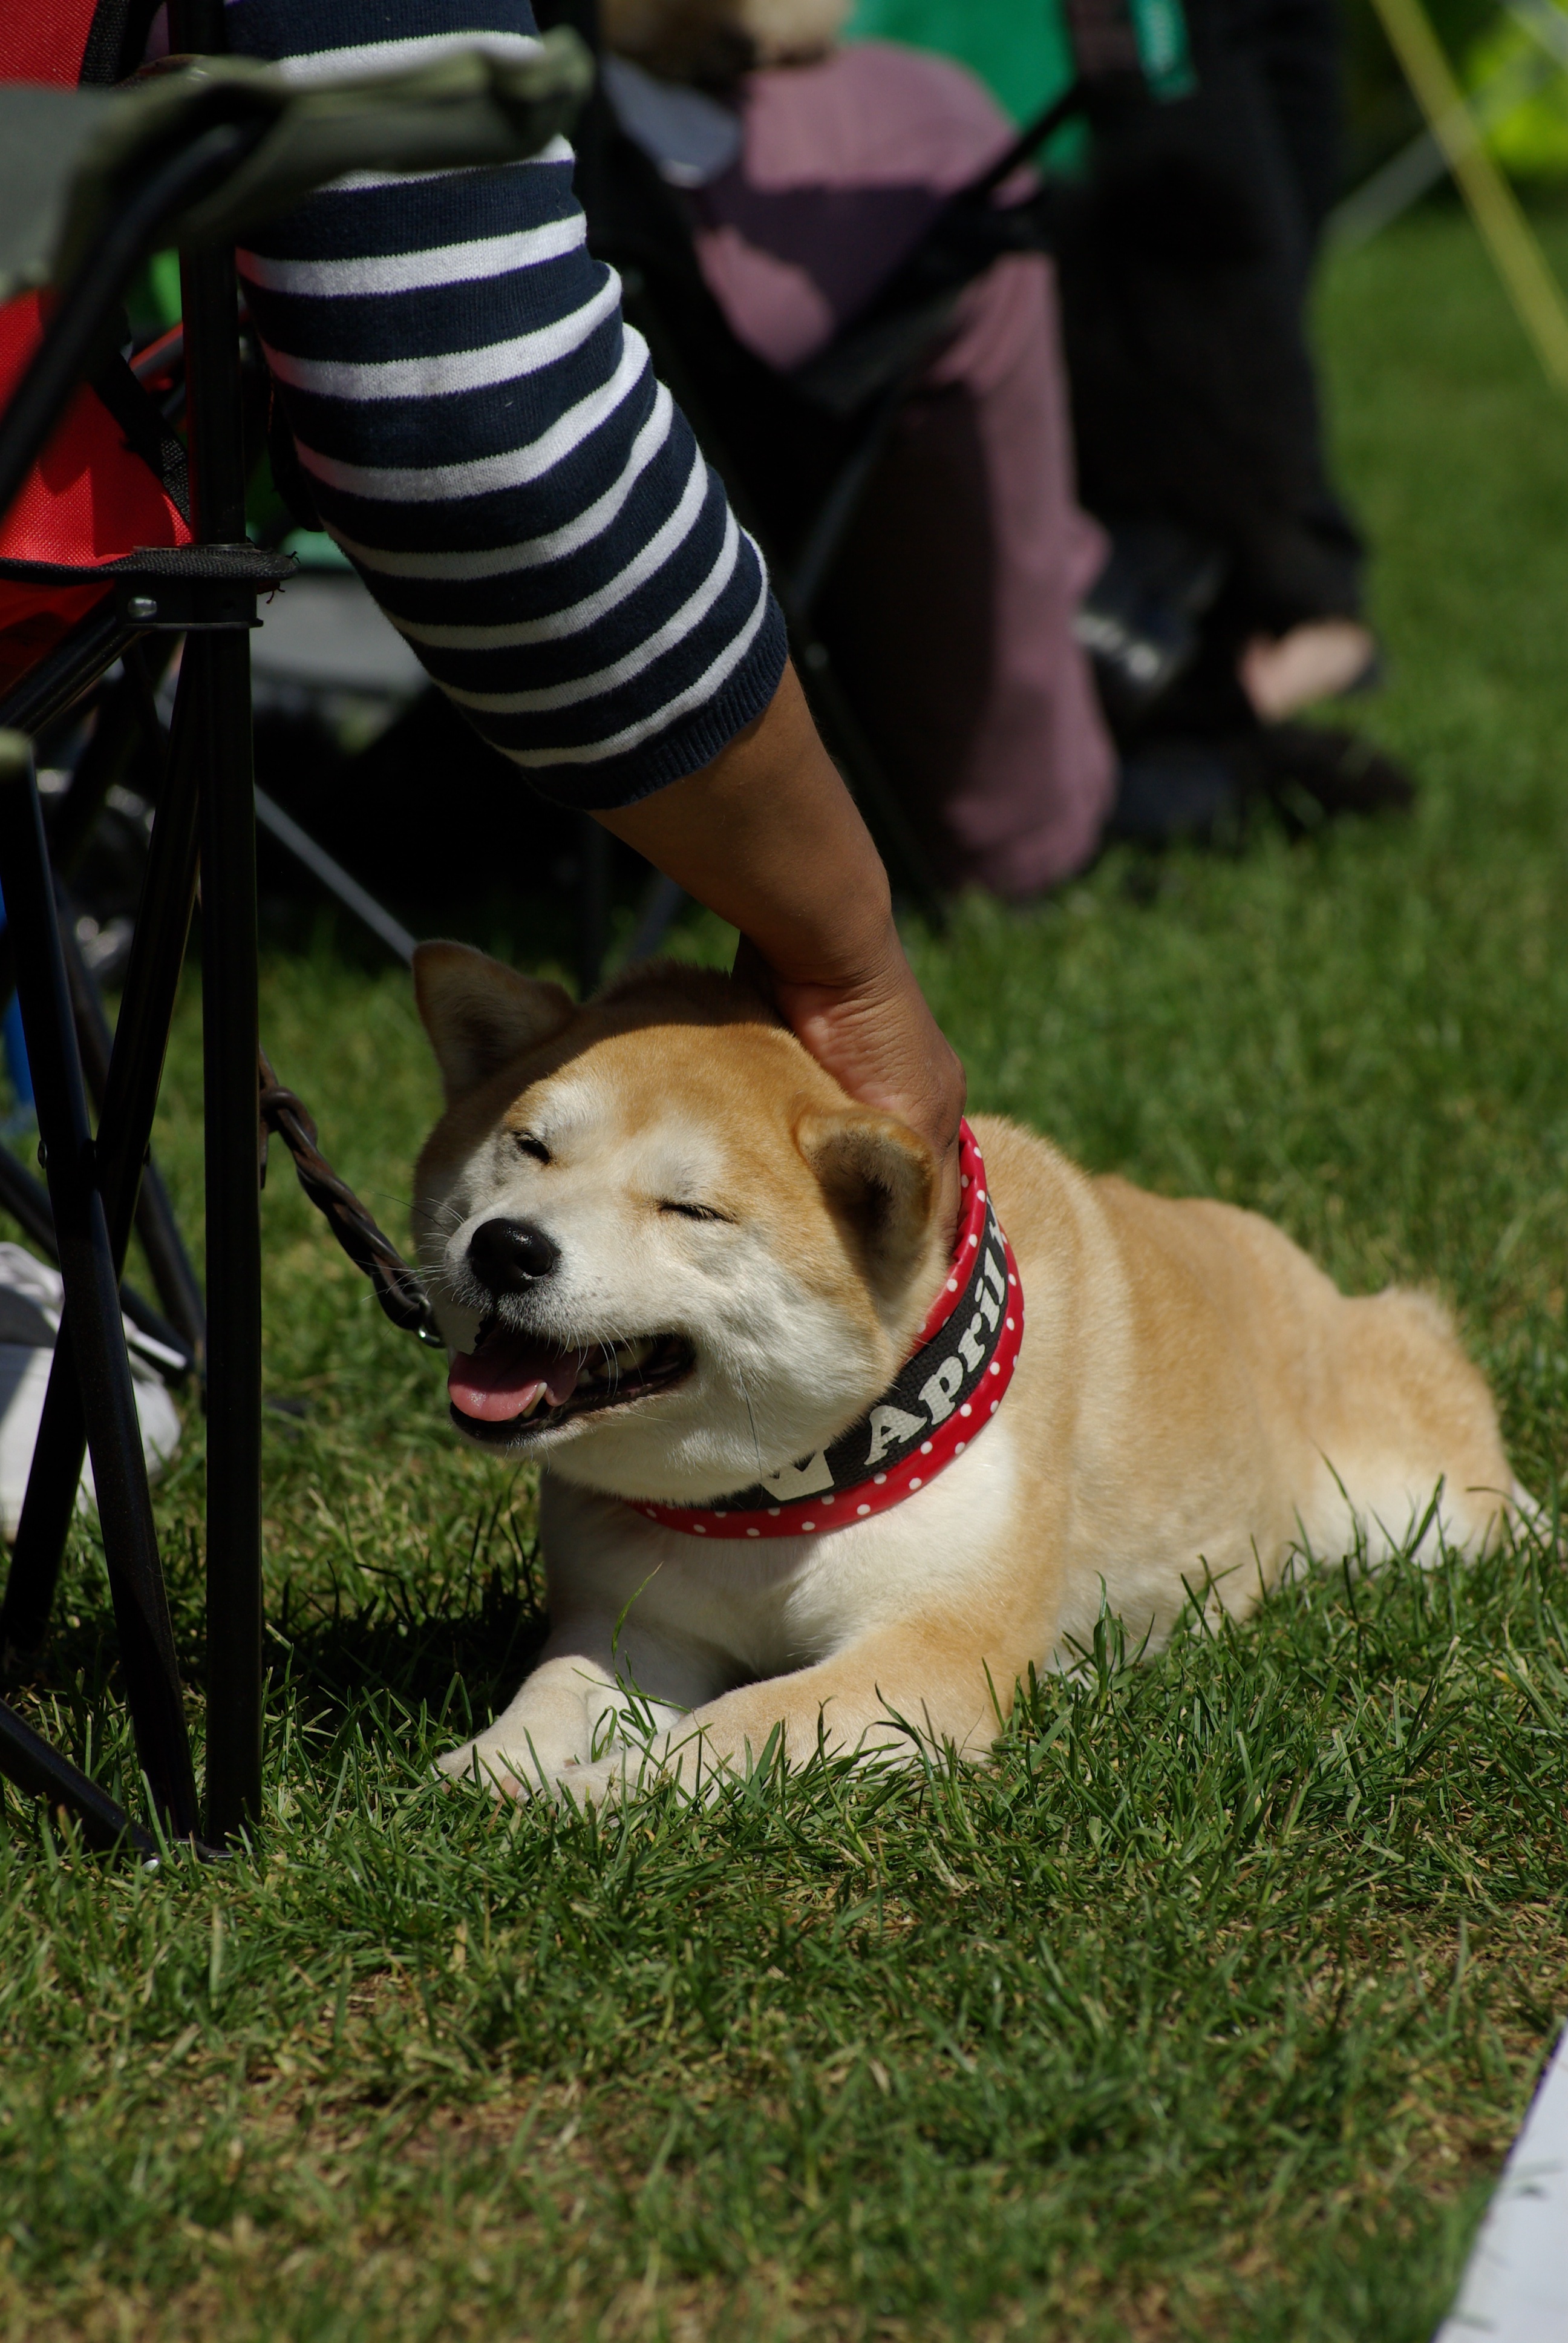
puppy, dog, animal, mammal, vertebrate, labrador retriever, dog like mammal, dog show